Hendrik Prinsloo

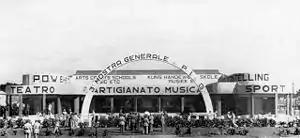
Theatre, library, shop and welfare offices complex at Zonderwater POW camp

On 12 November 1941, Prinsloo was posted to No 8 Prisoner of War Battalion, First Reserve Brigade. In December 1942 he assumed duty as assistant camp commandant of the prisoner-of-war camp, Zonderwater, and in the following year he was promoted acting colonel, an appointment he held until 1 April 1947, when he was released and taken on as supernumerary to the establishment.